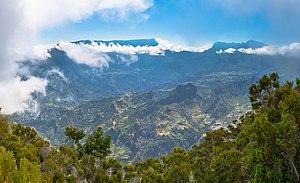
Vue sur le cirque de Cilaos au point de vue du Dimitile
Le Dimitile est une zone de hauts plateaux sur l'île de La Réunion, département d'outre-mer français dans le sud-ouest de l'océan Indien. Elle se situe dans les Hauts de la commune de L'Entre-Deux. Elle surplombe le sud-est du cirque naturel de Cilaos. Elle est en grande partie protégée par le parc national de La Réunion.